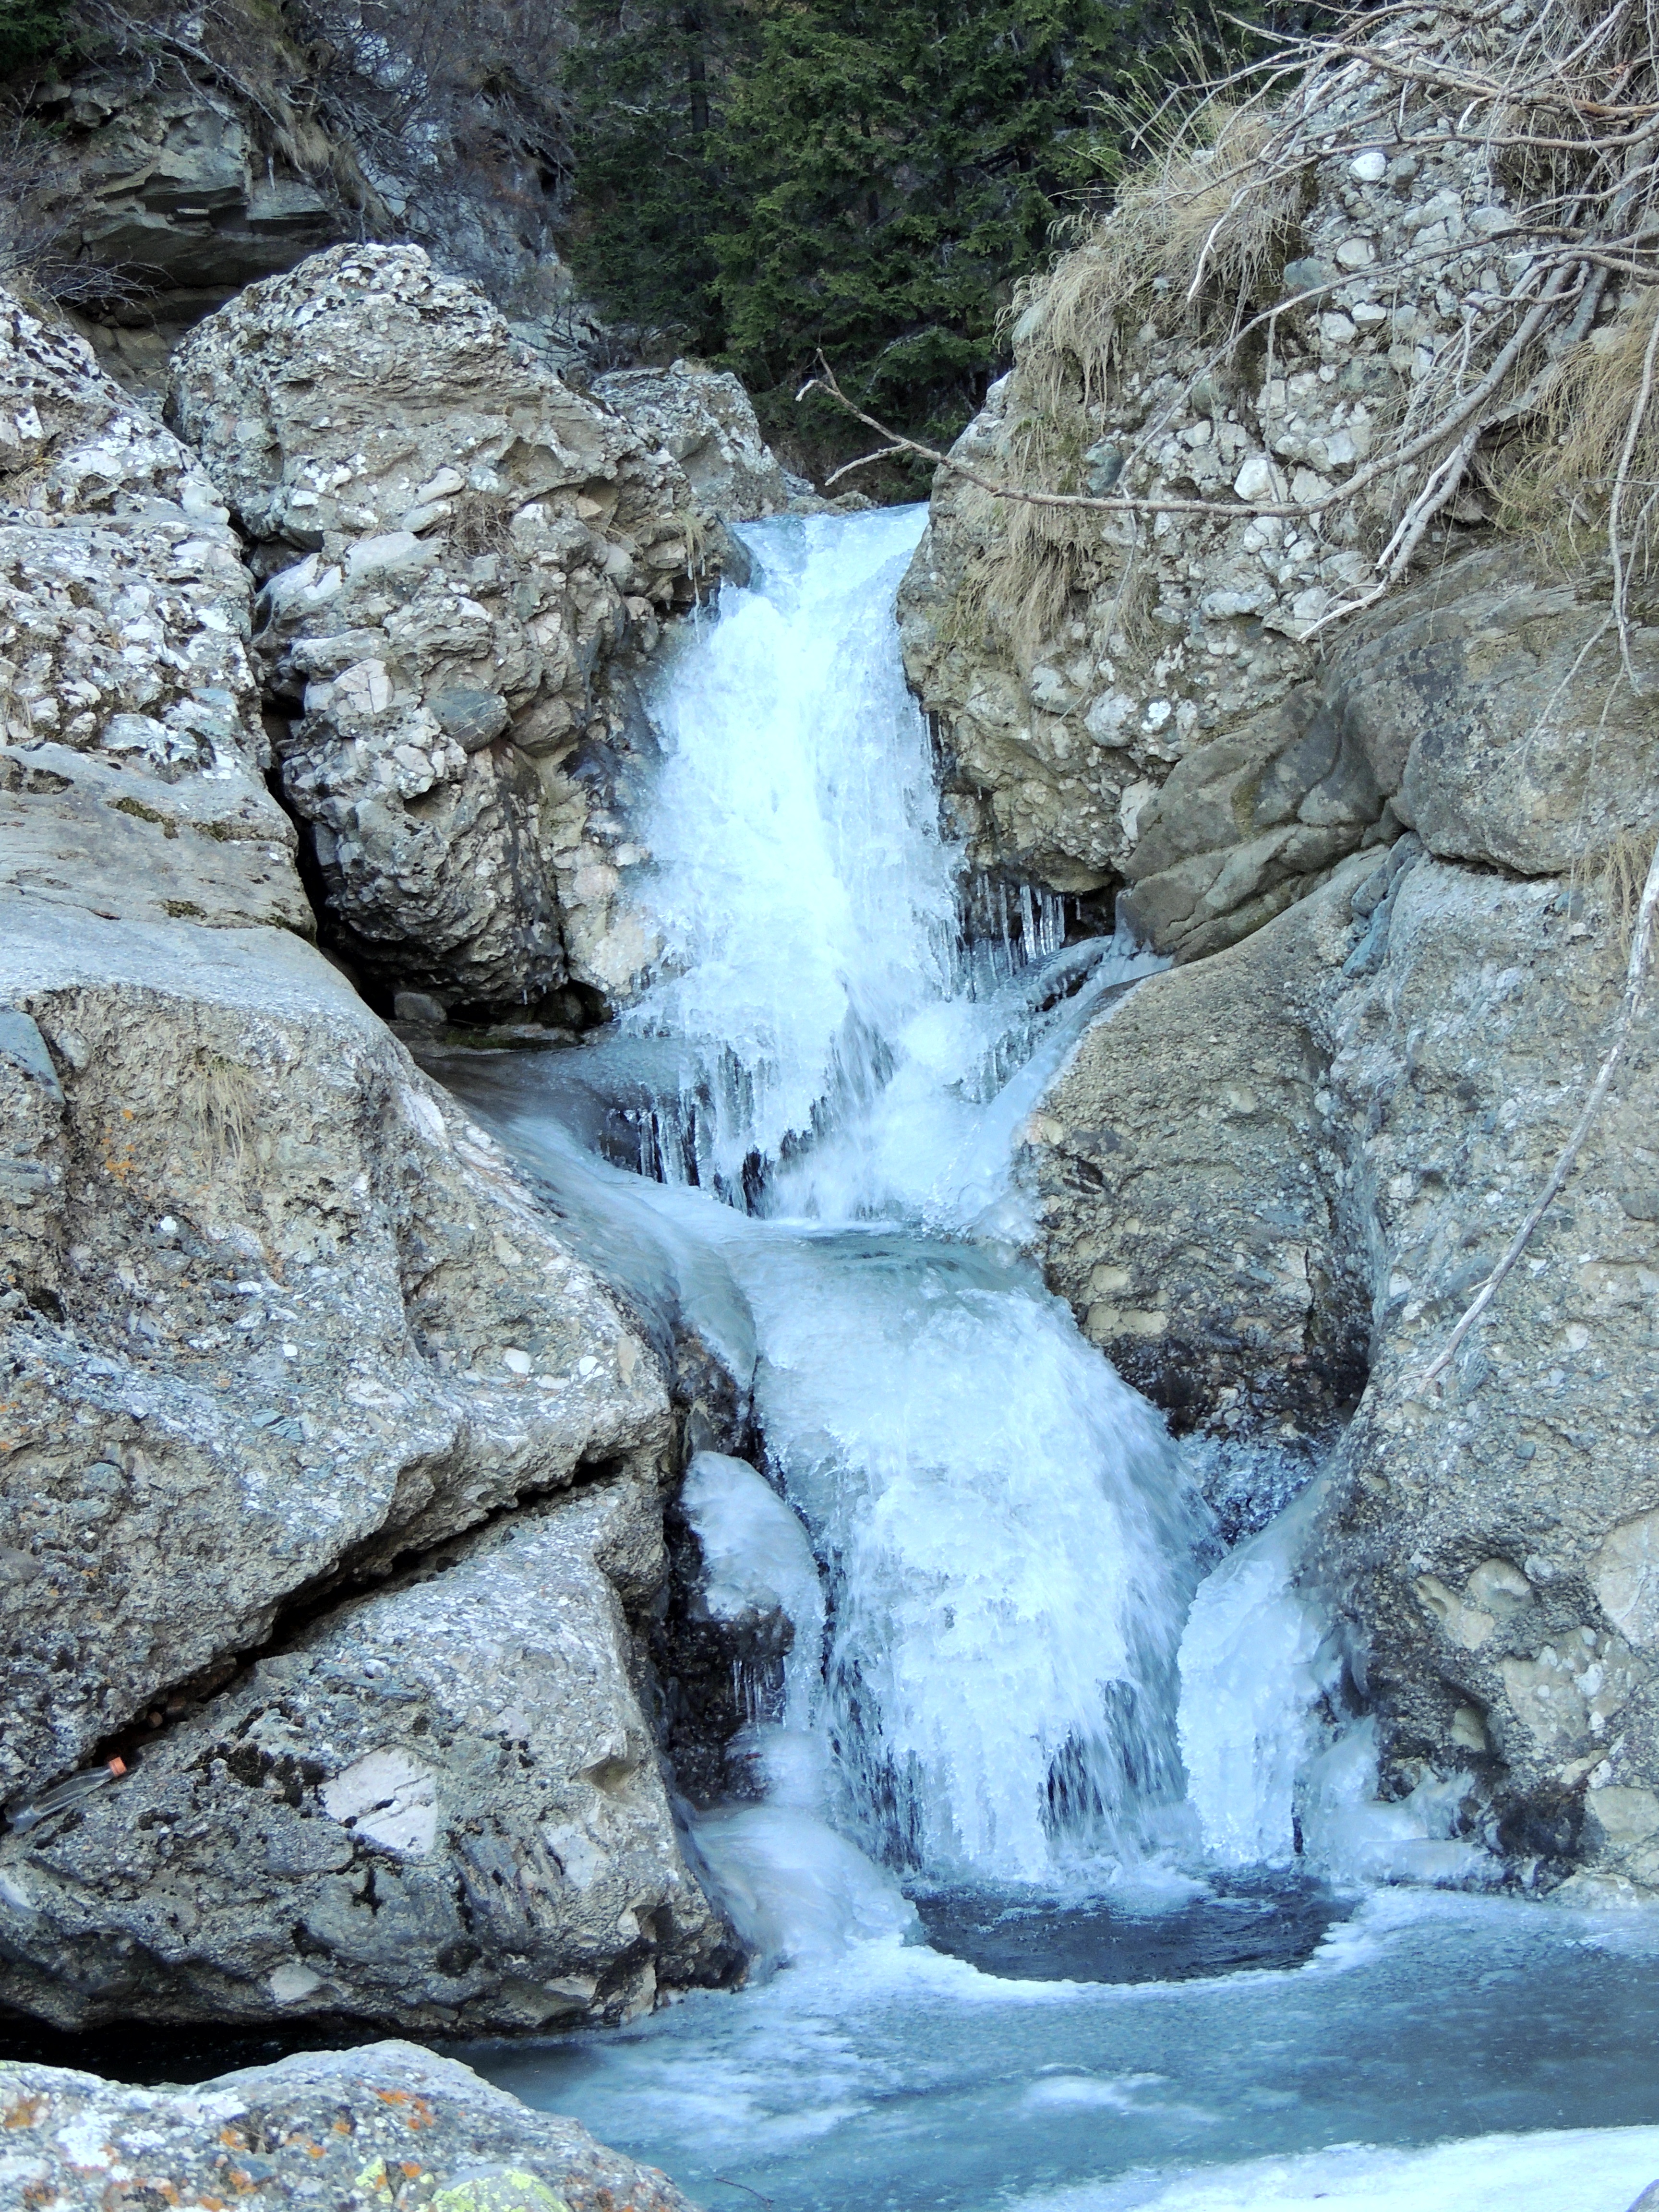
water, rock, waterfall, mountain, frost, river, stream, rapid, body of water, cascada, water feature, watercourse